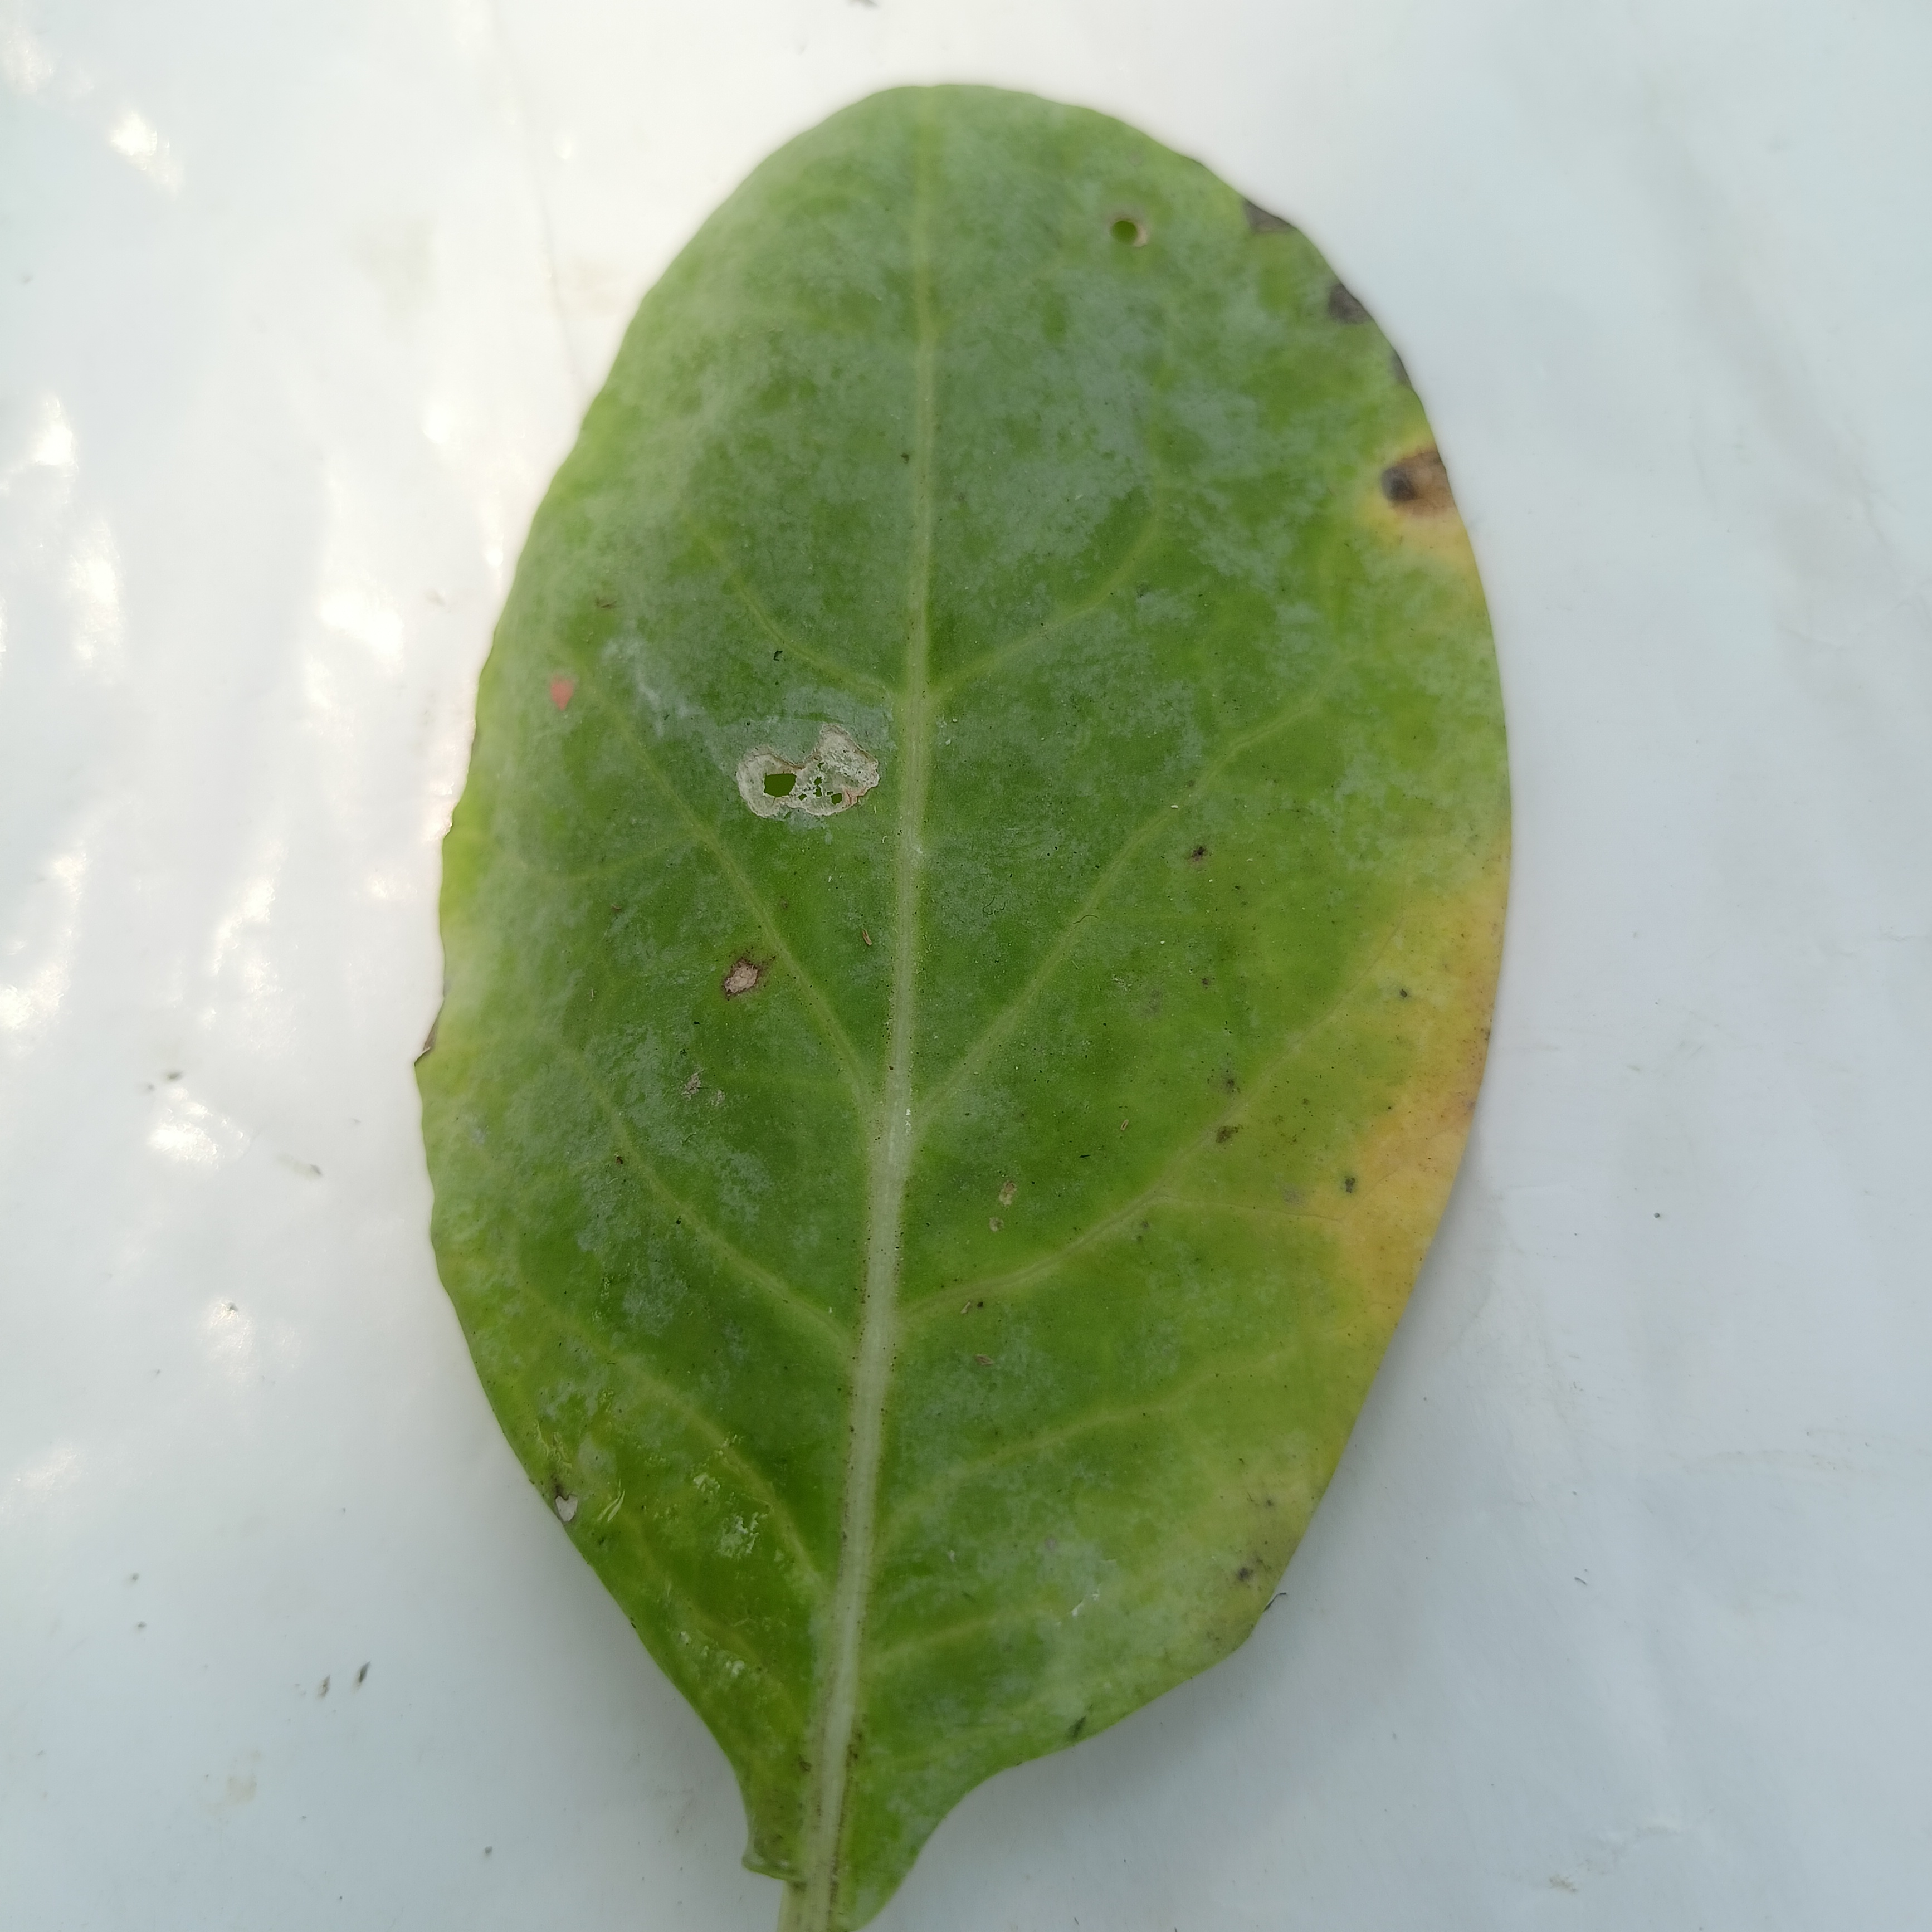
Label: Black Rot